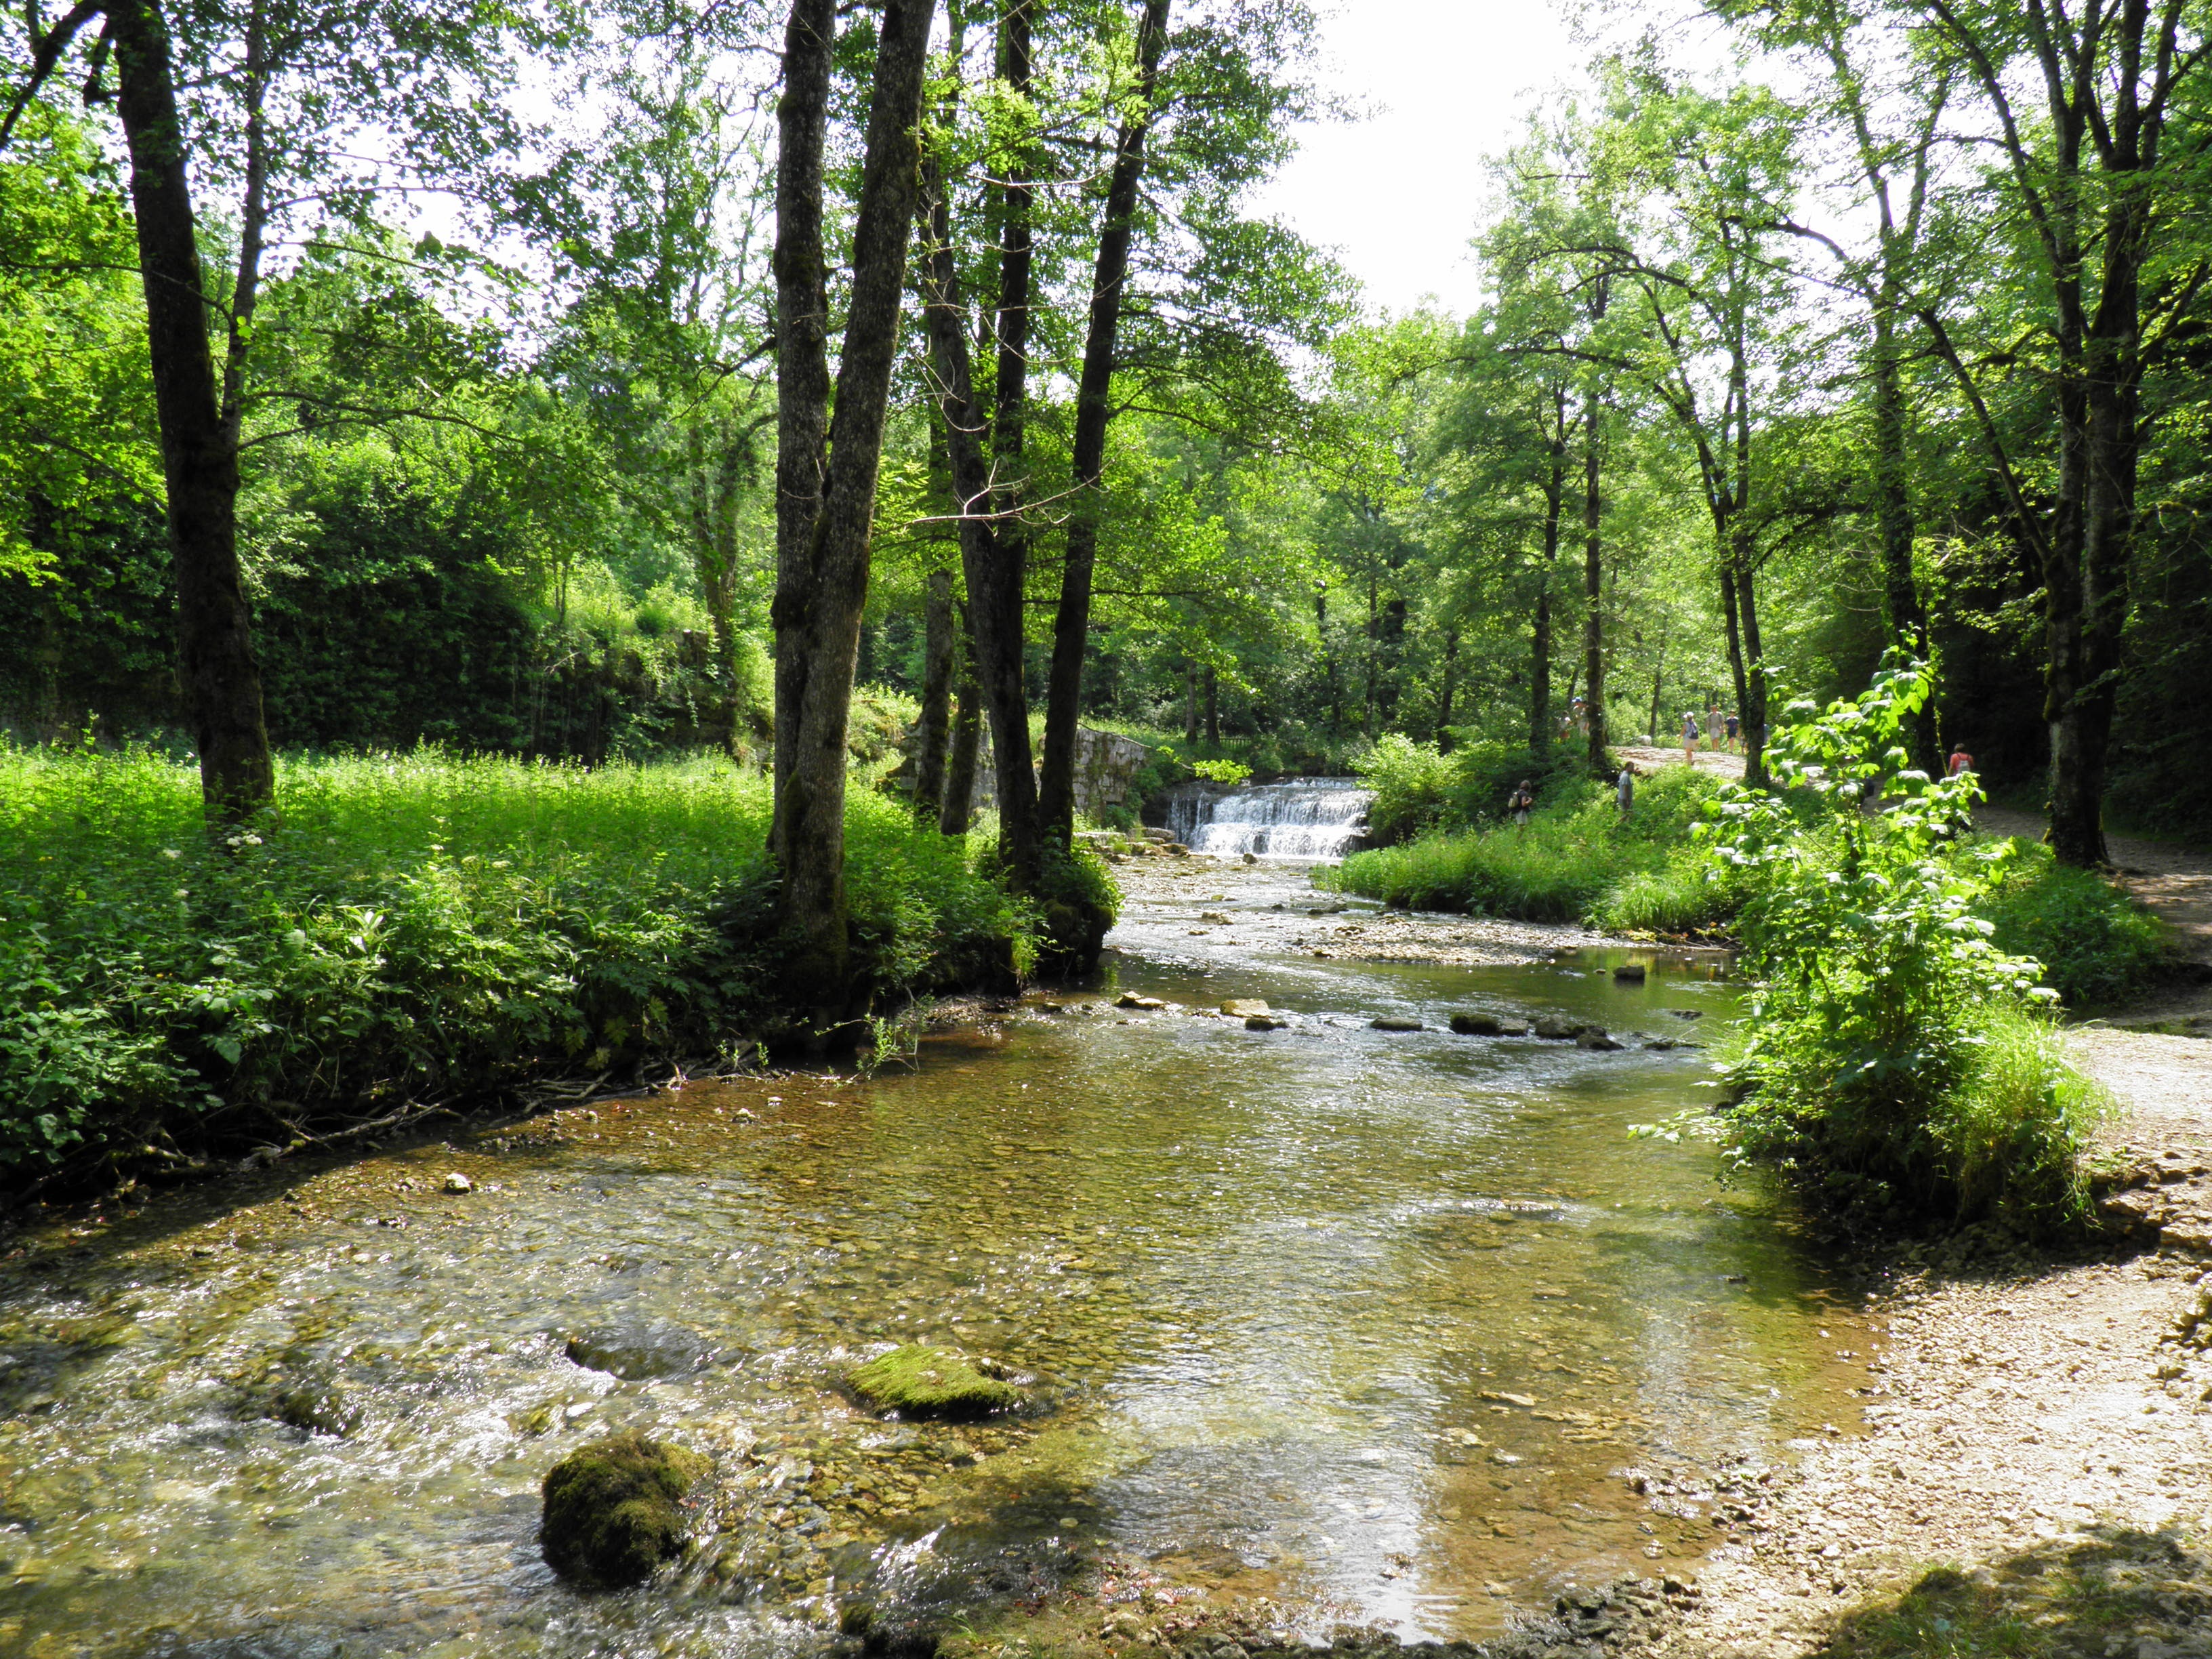
landscape, tree, nature, forest, creek, wilderness, mountain, trail, river, summer, pond, france, stream, green, rapid, waterway, body of water, wetland, woodland, habitat, ecosystem, watercourse, jura, nature reserve, natural environment, geographical feature, riparian forest